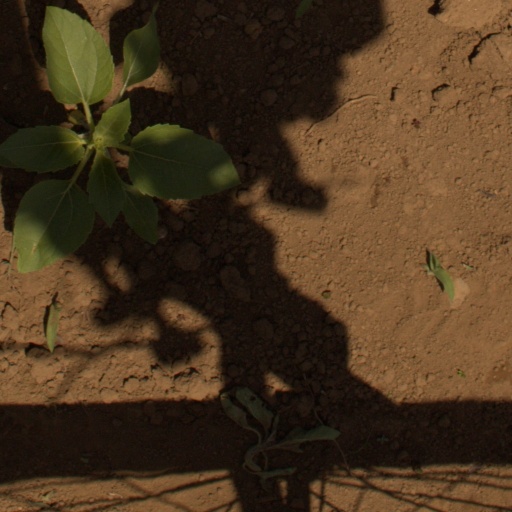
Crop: Jerusalem artichoke